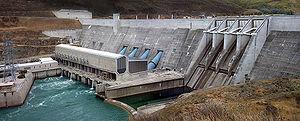
Le Think Big est un projet lancé par Robert Muldoon lorsqu'il était Premier ministre de Nouvelle-Zélande et son gouvernement issu du Parti national de Nouvelle-Zélande au début des années 1980 dans le cadre d'une politique interventionniste.
Le fleuve Clutha est le second cours d'eau de la Nouvelle-Zélande par sa longueur. Il coule vers le sud-sud-est sur 340 km, dans l'Otago central et austral, et se déverse dans l'océan Pacifique, à environ 75 km au sud-ouest de la ville de Dunedin.